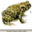
Label: frog